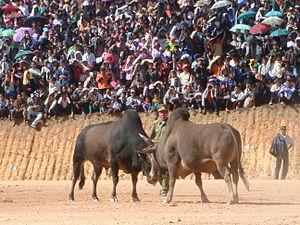
Les Hmong ou Mong, s'appelant parfois eux mêmes Laos Ungs, également connus autrefois dans les sources occidentales sous les noms de Méo, notamment sous l'Indochine française, ou Miao, forment un peuple d'Asie originaire des régions montagneuses du sud de la Chine, ainsi qu'au nord du Vietnam et du Laos. En Chine, depuis la déclaration de la République populaire de Chine, ils sont officiellement intégrés dans la nationalité Miao qui inclut différents sous-groupes tels que les Hmu, les Kho Xiong et les A hmao. Au Laos, dans les années 60, ils ont été regroupés à l'instar des peuples tibéto-birmans et Yao sous la désignation de « Lao Sung » ou « Lao Soung », les Lao d'en haut ou des sommets, en référence aux montagnards vivant à l'altitude la plus élevée. En Thaïlande, ils sont inclus dans « les tribus des collines » et sont appelés Móng ou Mieow. Au Vietnam, ils sont appelés H'mông et sont, selon le classement des 53 minorités officiellement reconnues de la R.S du Vietnam, désignés sous l'appellation « Miêu ».